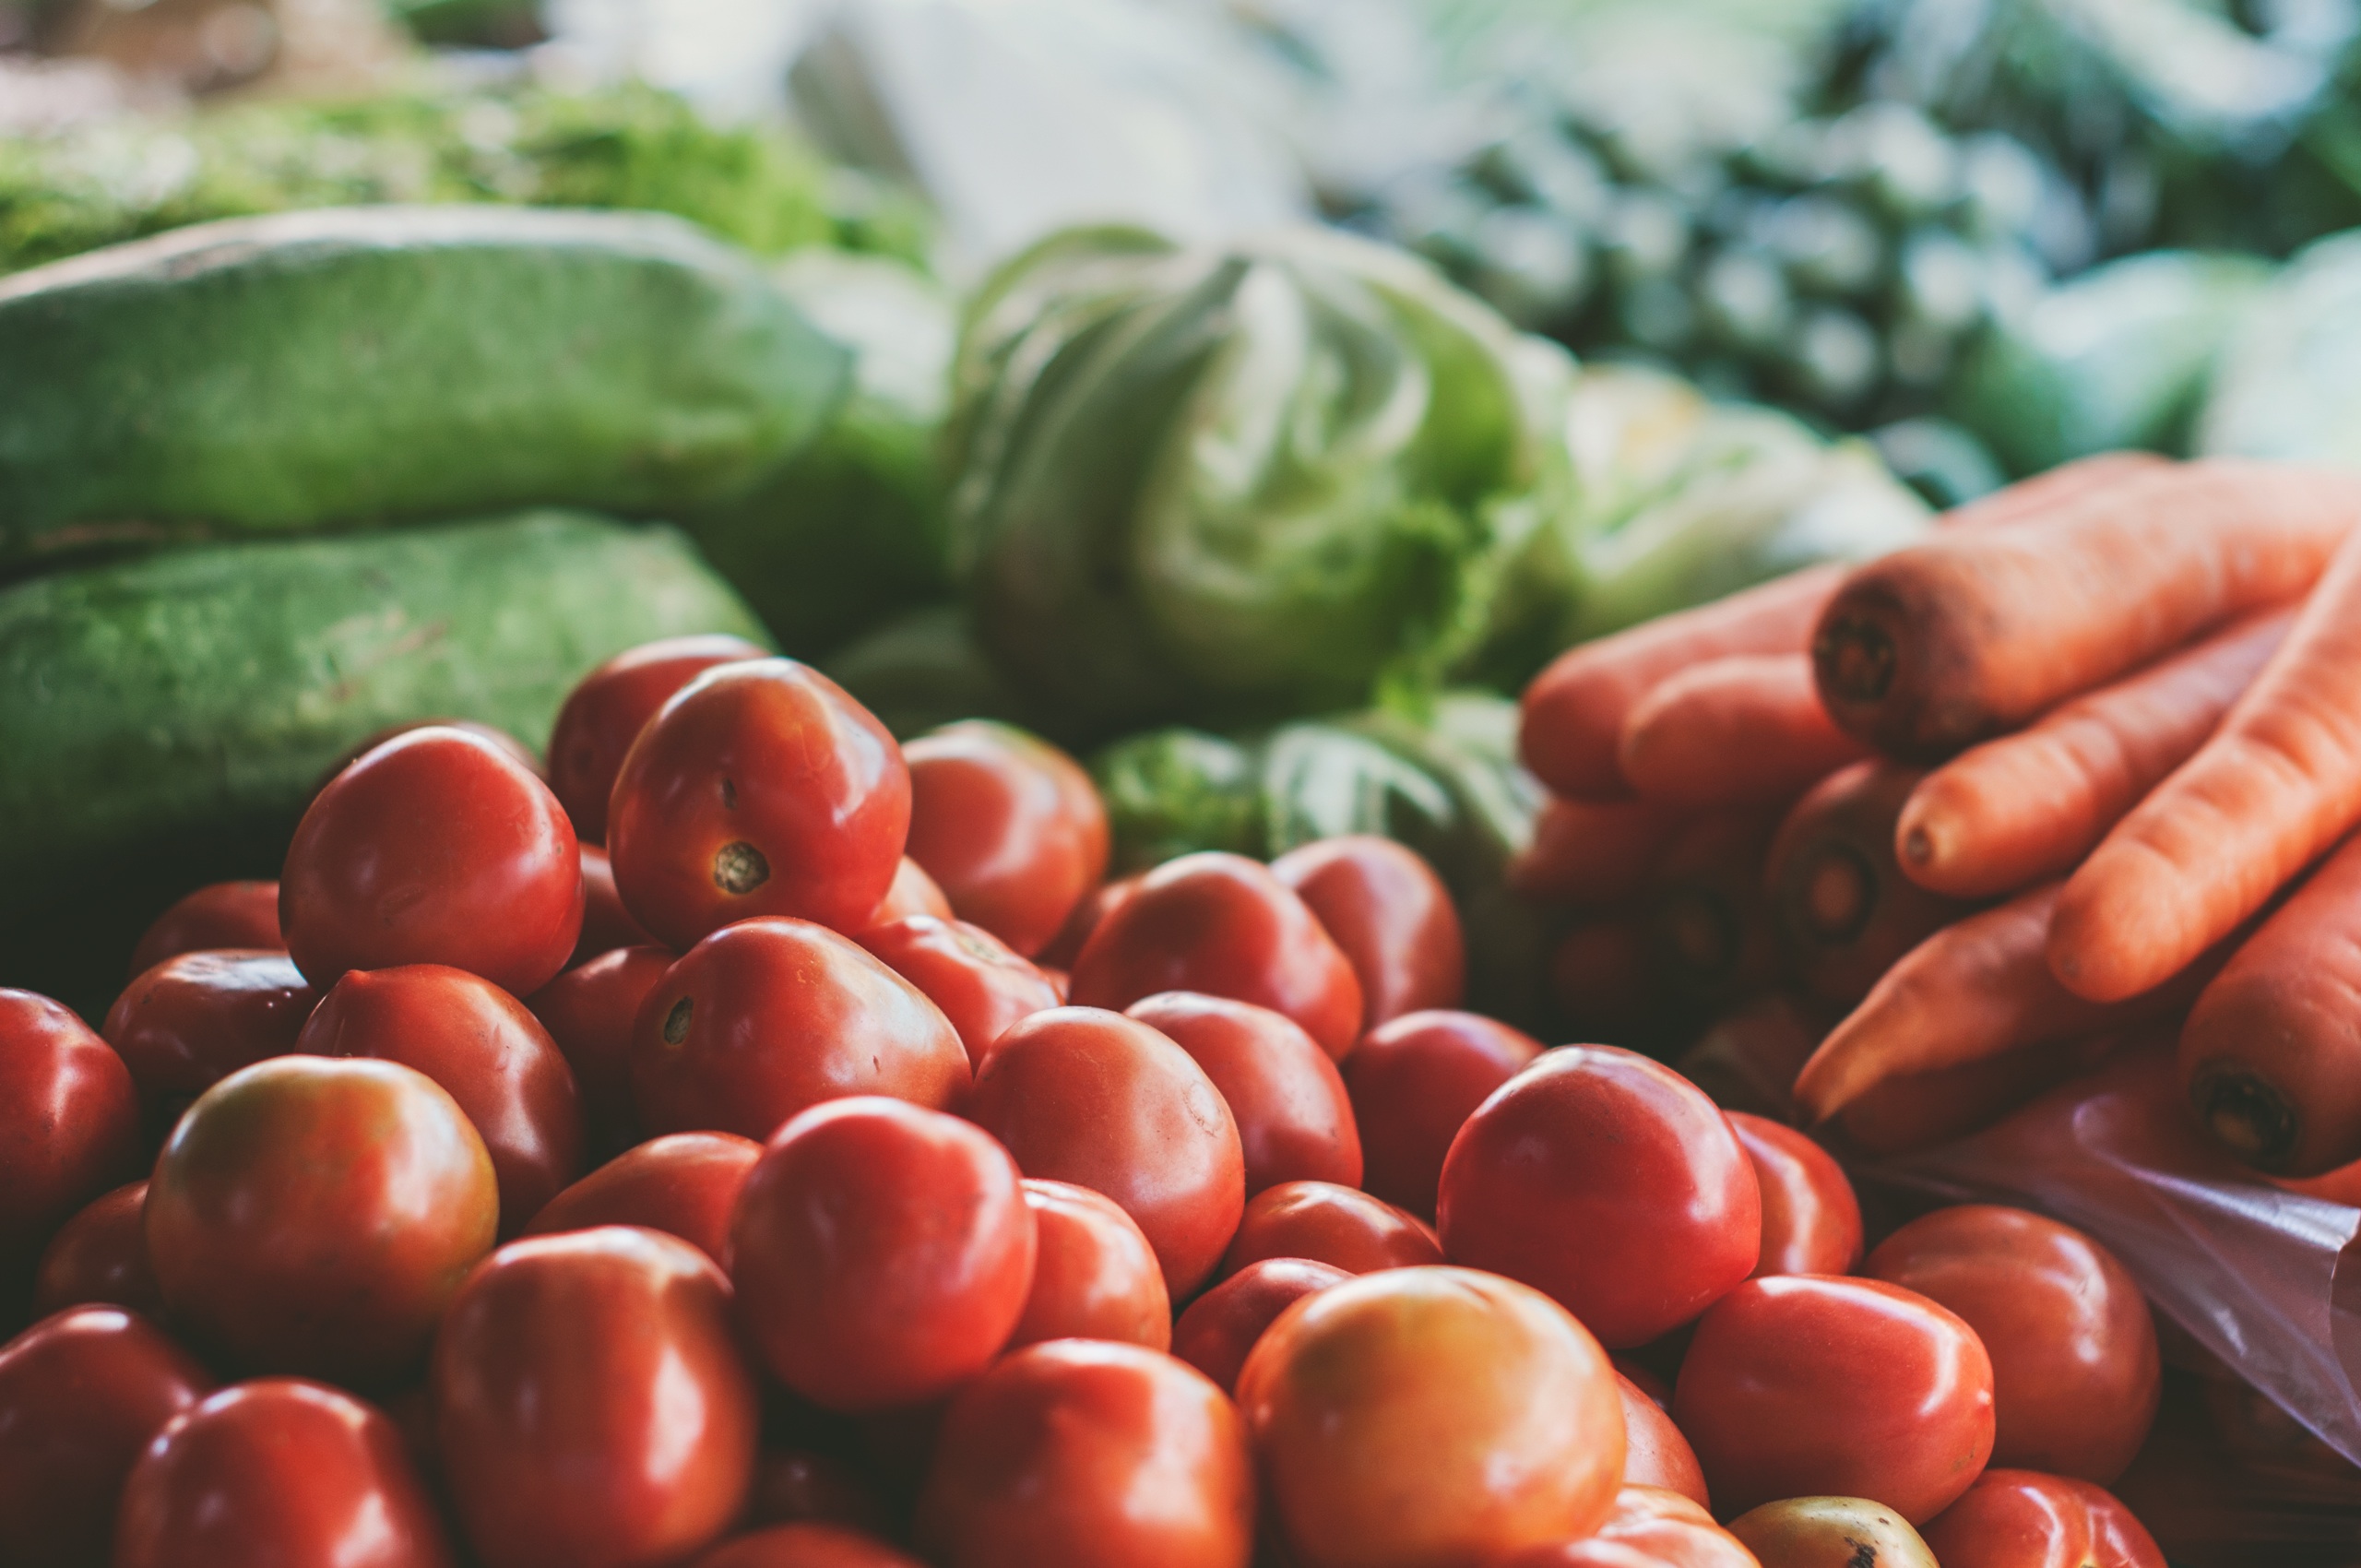
plant, fruit, food, produce, vegetable, carrot, lettuce, tomato, flowering plant, land plant